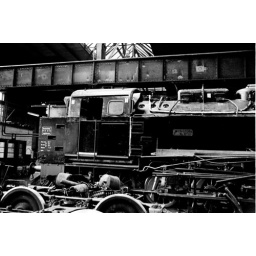
Lingen, 21 augustus 1970. Loc nr. X van Bergwerke Monopol, een in 1953 door Krupp gebouwde vierassige tenderloc.